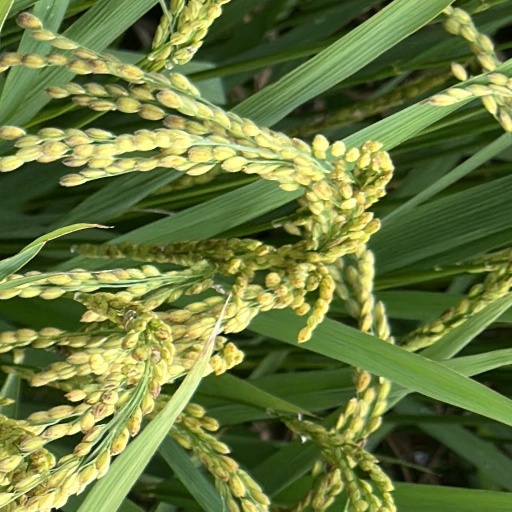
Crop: rice